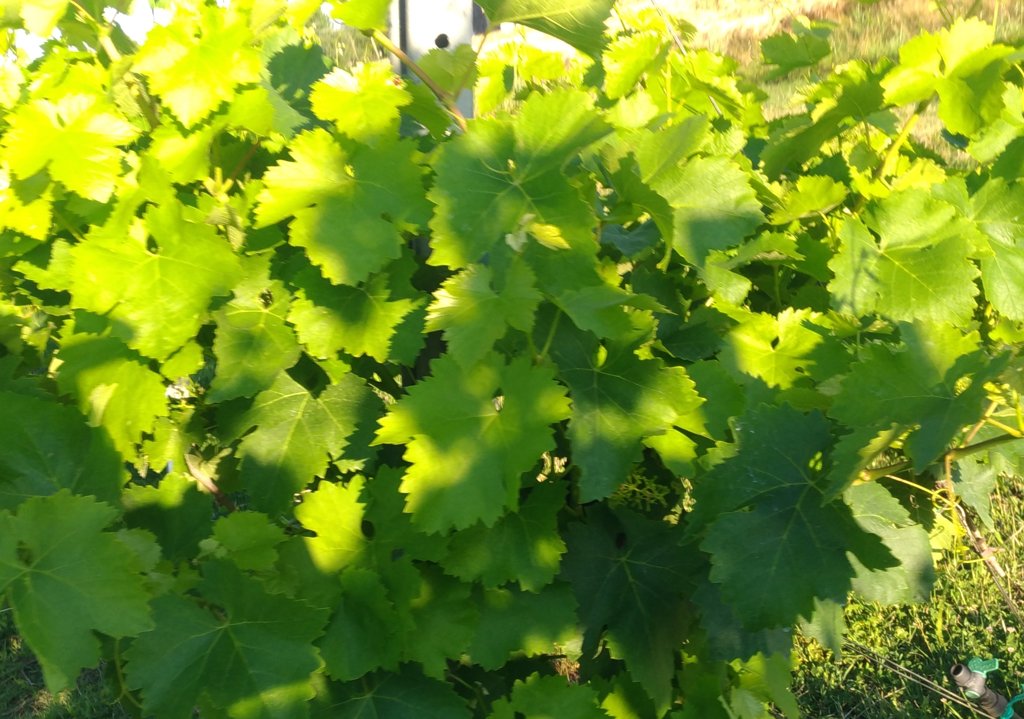
Berries visible: 0
Grape clusters: 0